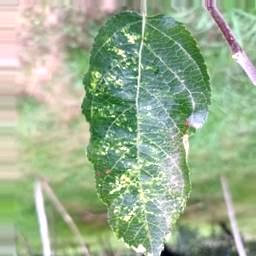
Label: Apple_Mosaic